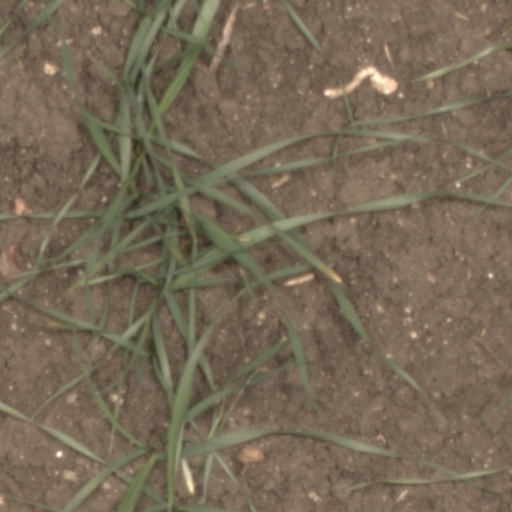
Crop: wheat